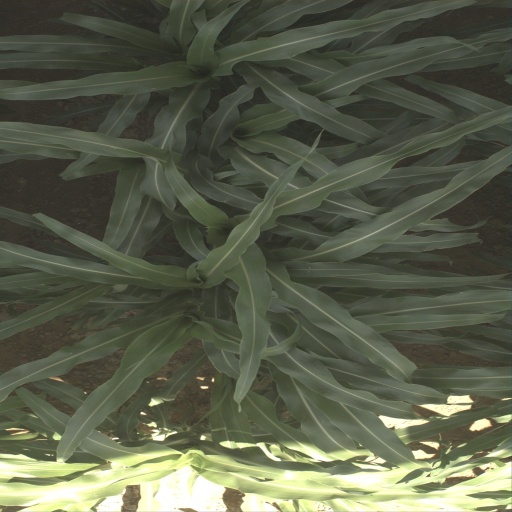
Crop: sorghum